Ewan Christian

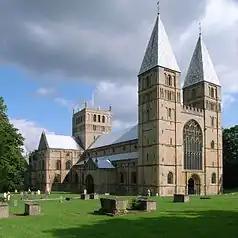
Christian's restoration of Southwell Minster lasted 37 years. The pyramidal spires of the western towers, seen here, replaced a lost feature of the church in 1881.

In 1836 Christian briefly joined as assistant the office of William Railton (c.1801–1877), later architect of Nelson's Column in Trafalgar Square, London, who was appointed as Architect to the Ecclesiastical Commissioners in 1838 – a post which Christian later succeeded to. The Ecclesiastical Commissioners were set up as a permanent body by the government in 1836 to administer the estates and revenues of the Church of England. Following a study tour of Italy in 1837 Christian went into the office of John Brown (1805–1876) in Norwich and supervised the construction of Brown's St Margaret's Church at Lee in Lewisham and his Colchester Union Workhouse (here Christian's close scrutiny of the work so irritated the labourers that they deliberately caused a drain to burst in order to discredit him). In 1841 he designed his first independent building, the Marylebone Savings Bank, perhaps commissioned through local and family connections. Between 1841 and 1842 Christian embarked on a long continental study tour in company with other young architects who were to remain lifelong friends and following this he established his own architectural practice in October 1842 at 44 Bloomsbury Square, London, where he also lived (he later moved across to the former home of Isaac D'Israeli, father of the famous prime minister, on a corner of the square). On his marriage in 1848 to Annie Bentham (1814–1913), a relation of the Utilitarian philosopher Jeremy Bentham, Christian set up home in Hampstead in the north London suburbs while continuing his business in Bloomsbury. The couple were to have four daughters – Eleanor, Anne Elizabeth, Agnes and Alice. Anne Elizabeth, known as 'Bessie', was Christian's favourite daughter who died in 1890 after giving birth to Christian's only grandchild, Ewan Christopher Blaxland (1889–1954), who became a clergyman as his grandfather was originally intended to be.